Gallic Wars

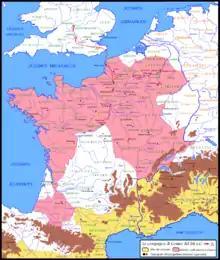
Campaign map of 54 BC. Tribes that revolted have flame icons near their name. Note the Gallic victory over Sabinus in northern Gaul, and Caesar's rush to relieve Cicero.

Caesar's first trip into Britain was less of a full scale invasion than an expedition. He took only two legions from his army; however, his cavalry auxiliaries were unable to make the crossing despite several attempts. Caesar crossed late in the season, and in great haste, leaving well after midnight on 23 August. Initially, he planned to land somewhere in Kent, but the Britons were waiting for him. He moved up the coast and landed—modern archeological finds suggest at Pegwell Bay—but the Britons had kept pace and fielded an impressive force, including cavalry and chariots. The legions were hesitant to go ashore. Eventually, the X legion's standard bearer jumped into the sea and waded to shore. To have the legion's standard fall in combat was the greatest humiliation, and the men disembarked to protect the standard bearer. After some delay, a battle line was finally formed, and the Britons withdrew. Because the Roman cavalry had not made the crossing, Caesar could not chase down the Britons. The Romans' luck did not improve, and a Roman foraging party was ambushed. The Britons took this as a sign of Roman weakness and amassed a large force to assault them. A short battle ensued, though Caesar provides no details beyond indicating the Romans prevailed. Again, the lack of cavalry to chase down the fleeing Britons prevented a decisive victory. The campaigning season was now nearly over, and the legions were in no condition to winter on the coast of Kent. Caesar withdrew back across the Channel.